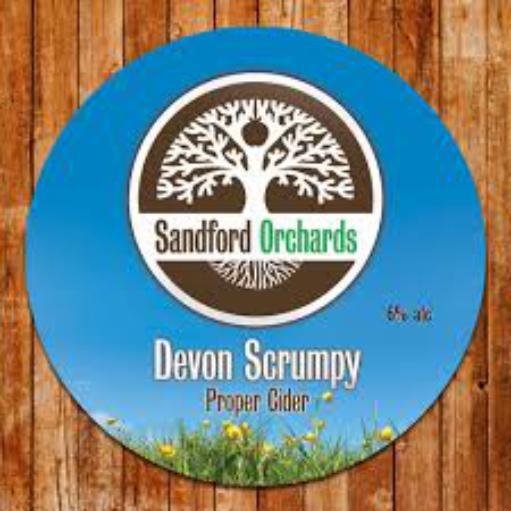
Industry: Food